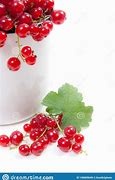
Label: redcurrant